Cosmas Indicopleustes

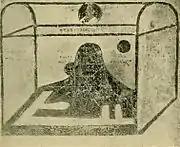
A theoretical model of the universe.

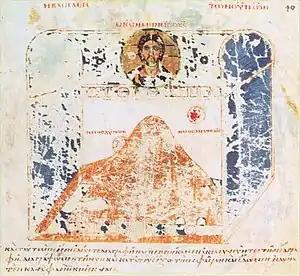
World picture from "Christian Topography".

A major feature of his "Christian Topography" is his worldview that the surface of ocean and earth is flat (that is, nonconvex and nonspherical, as perceived by the human senses) and that the heavens form the shape of a box with a curved lid. He was scornful of Ptolemy and others who held that the world's surface was, contrary to human perceptual experience, a spherical shape. Cosmas aimed to prove that pre-Christian geographers had been wrong in asserting that the surface of the earth and surface of the ocean was convex and spherical in shape, and that it was in fact modelled on the tabernacle, the house of worship described to Moses by God during the Jewish Exodus from Egypt. In the centre of the plane is the inhabited earth, surrounded by ocean, beyond which lies the paradise of Adam. The sun revolves round a conical mountain to the north: round the summit in summer, round the base in winter, which accounts for the difference in the length of the day.